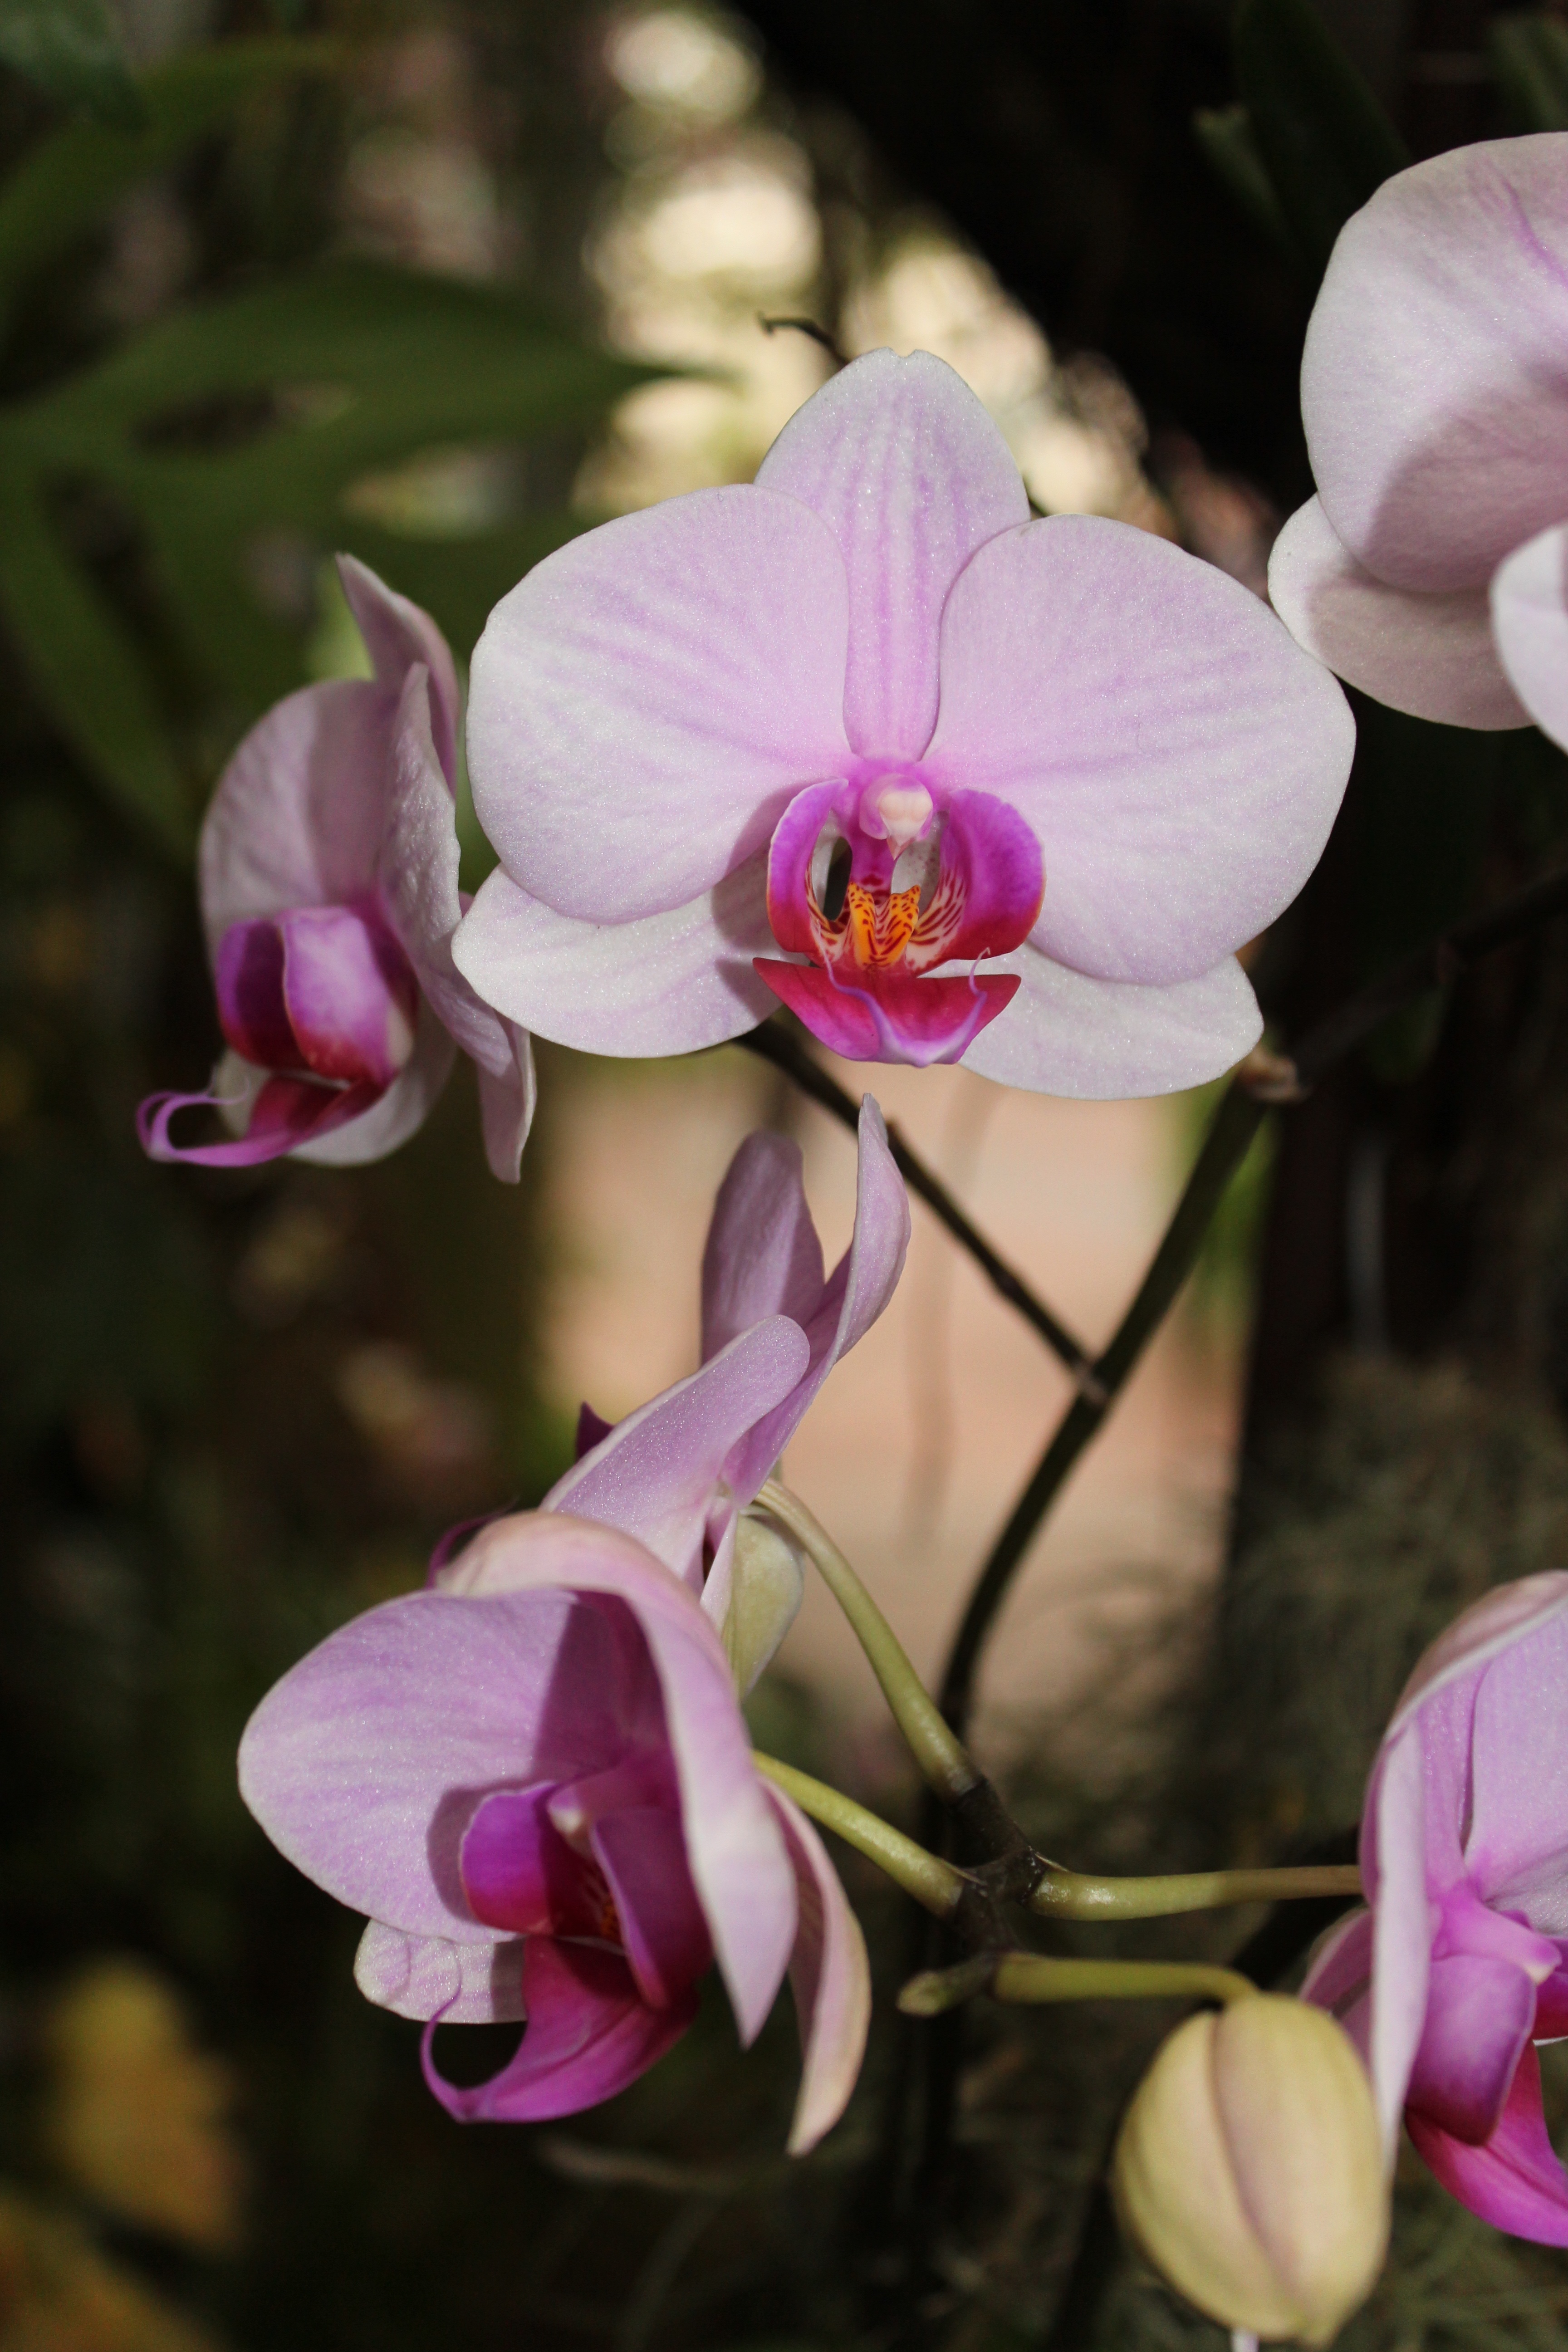
nature, blossom, plant, flower, petal, botany, pink, flora, orchid, wildflower, blossoming, macro photography, pink flowers, flowering plant, land plant, moth orchid